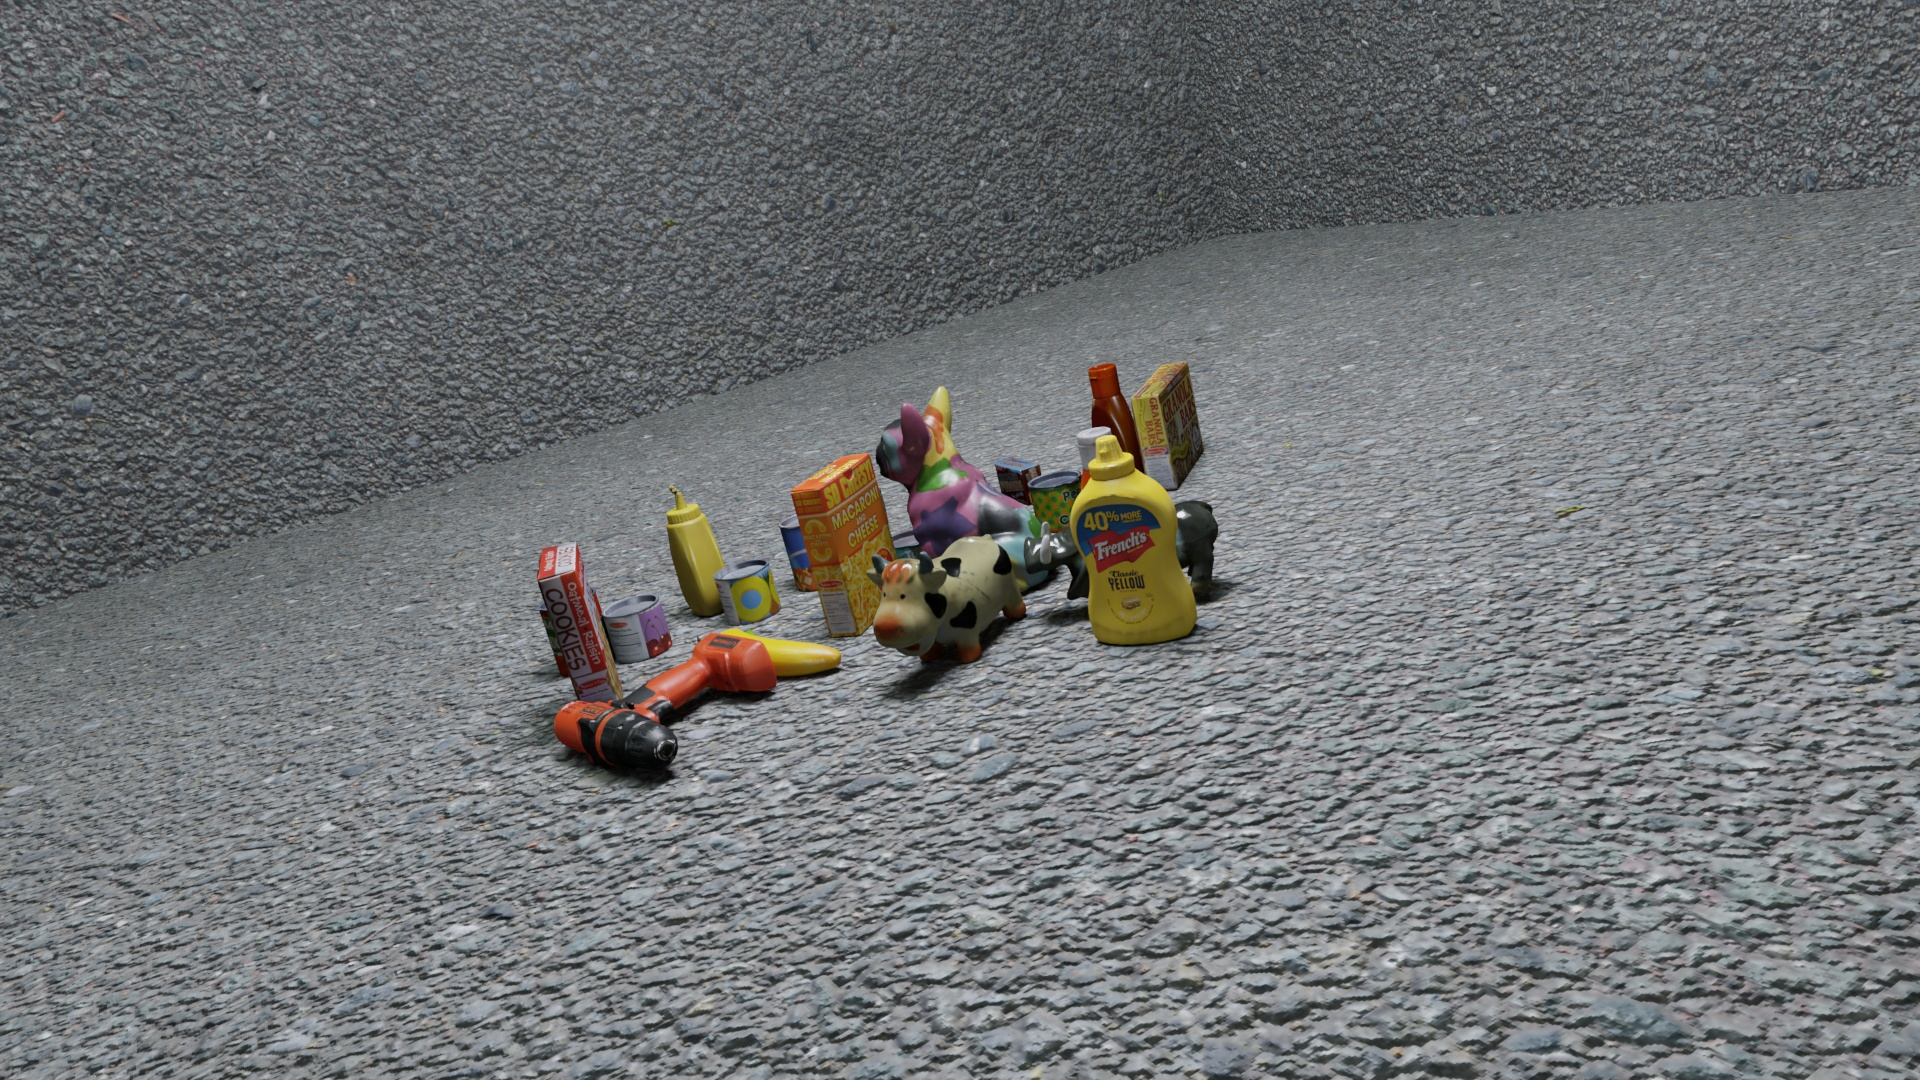
Question:
What are the eight normalized (x, y) image coordinates between 0 and 1 of the cuboid corners for the cylindrical can of sliced mushrooms with its colorful labeling? Your answer should be a list of normalized (x, y) image coordinates between 0 and 1 with bottom face first then top face, all counter-clockwise.
Answer: [(0.522396, 0.491667), (0.510417, 0.483333), (0.485938, 0.498148), (0.497396, 0.507407), (0.519271, 0.468519), (0.507292, 0.460185), (0.482812, 0.475), (0.49375, 0.484259)]